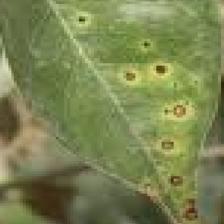
Label: canker_disease